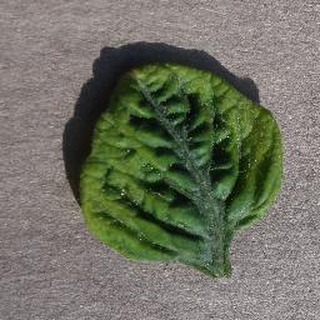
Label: tomato_yellow_leaf_curl_virus